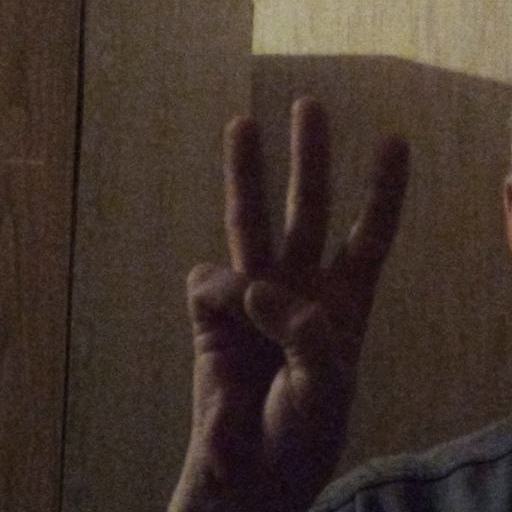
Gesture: three